Kentwell Hall

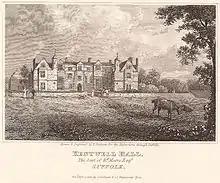
Kentwell Hall in 1818 by landscape engraver Thomas Higham, during Richard Moore's occupancy

From 1782 to 1823, the owner was Richard Moore and there is evidence of work carried out by him to the interior. There are Georgian features such as dentil cornices, fireplaces and doorways introduced during this period; and the mantlepiece in the Moat Bedroom, in the west wing, is decorated with the coat of arms of the Moore family. Some historians also believe that the Library and the Billiard Room, in the east wing, were created at the same time.